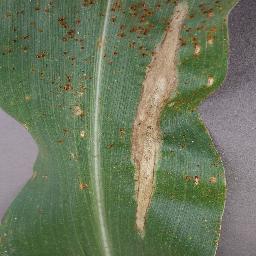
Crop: corn
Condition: (maize)_northern_blight